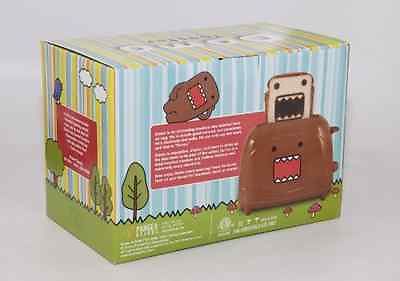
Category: toaster